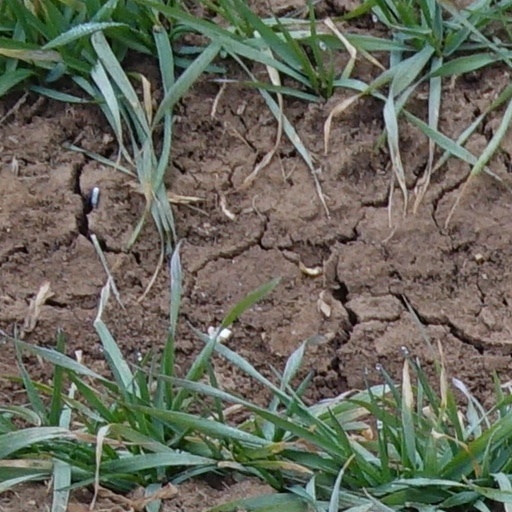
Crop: wheat